USS Harry S. Truman

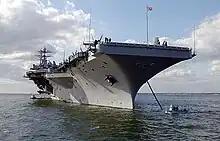
The ship anchored outside Portsmouth, England, date unknown

On 13 February 2004, "Harry S. Truman" left under budget and four days early from Norfolk Naval Shipyard.